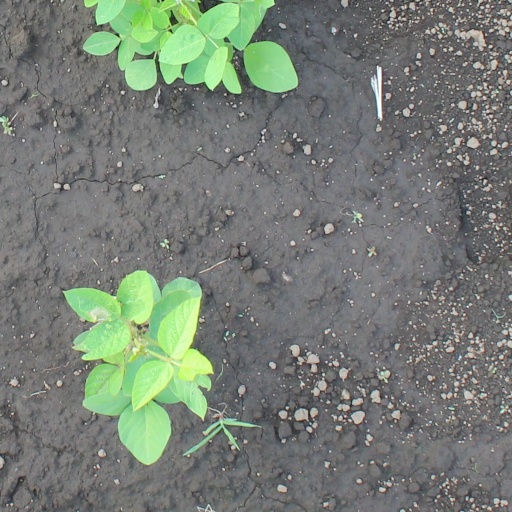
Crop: soybean